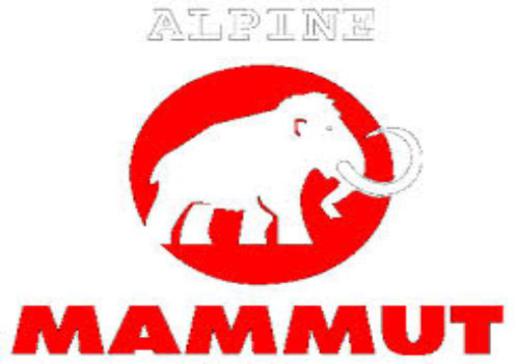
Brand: mammut
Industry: Sports